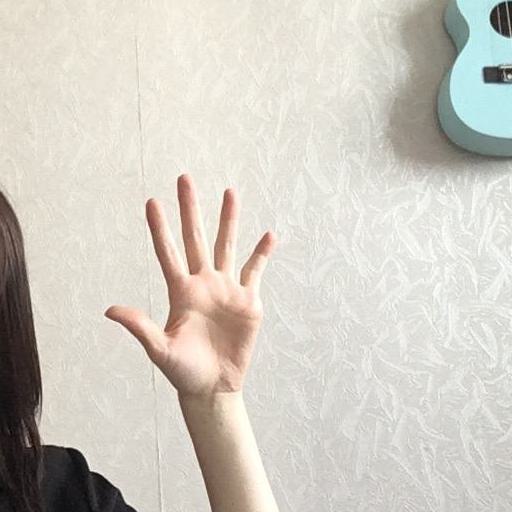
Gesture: palm